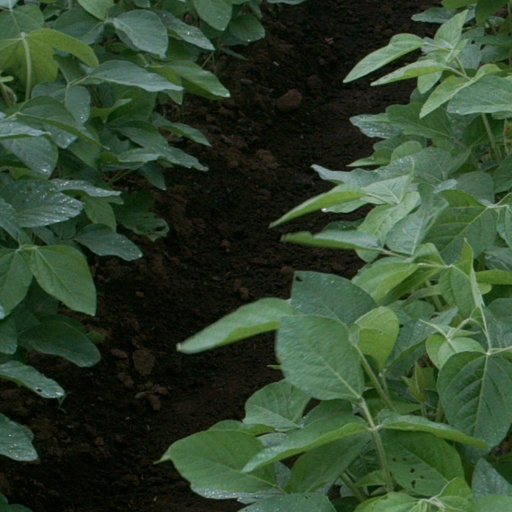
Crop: soybean